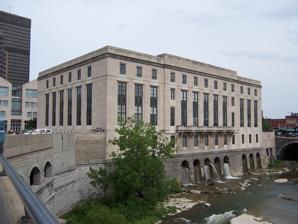
Building: Rundel Memorial Library
Country: United States of America
Year built: 1932
Historic place in New York, United States United States historic place Rundel Memorial Building U.S. National Register of Historic Places The back side of the Rundel Memorial Library in June 2010 Show map of New York Show map of the United States Location 115 South Ave., Rochester, New York Coordinates 43°09′15″N 77°36′29″W / 43.15417°N 77.60806°W / 43.15417; -77.60806 Area less than one acre Built 1934-1936 Architect Gordon & Kaelber Architectural style Beaux Arts , Art Deco MPS Inner Loop MRA NRHP reference No. 85002845 Added to NRHP October 04, 1985 The Rundel Memorial Building is a historic library building located at Rochester in Monroe County, New York . It is the original downtown site of the Rochester Public Library, and along with the Bausch & Lomb Library Building directly across the street, serves as the Central Library of Rochester and Monroe County. It is framed in reinforced concrete and faced in smooth Indiana limestone , and consists of three main floors: a mezzanine, two underground levels, a catwalk level above the river, and a penthouse area for equipment. It was constructed between 1934 and 1936, and represents an integration of Beaux-Arts planning and massing with Art Deco detailing and stylization. The building is sited along the east side of the Genesee River directly above the Johnson and Seymour millrace and Rochester Subway . It was built in part with monies from the estate of Morton W. Rundel and with a grant from the Public Works Administration . It is a work of prominent Rochester architectural firm Gordon & Kaelber It was listed on the National Register of Historic Places in 1985. See also National Register of Historic Places listings in Rochester, New York References